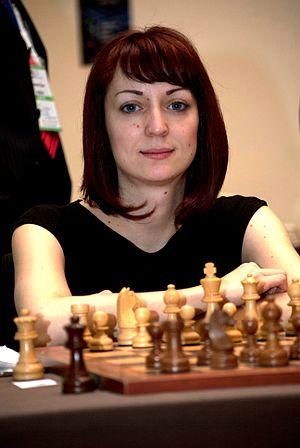
Elisabeth Pähtz est une joueuse d'échecs allemande, elle a le titre de grand maître féminin et celui de maître international mixte.